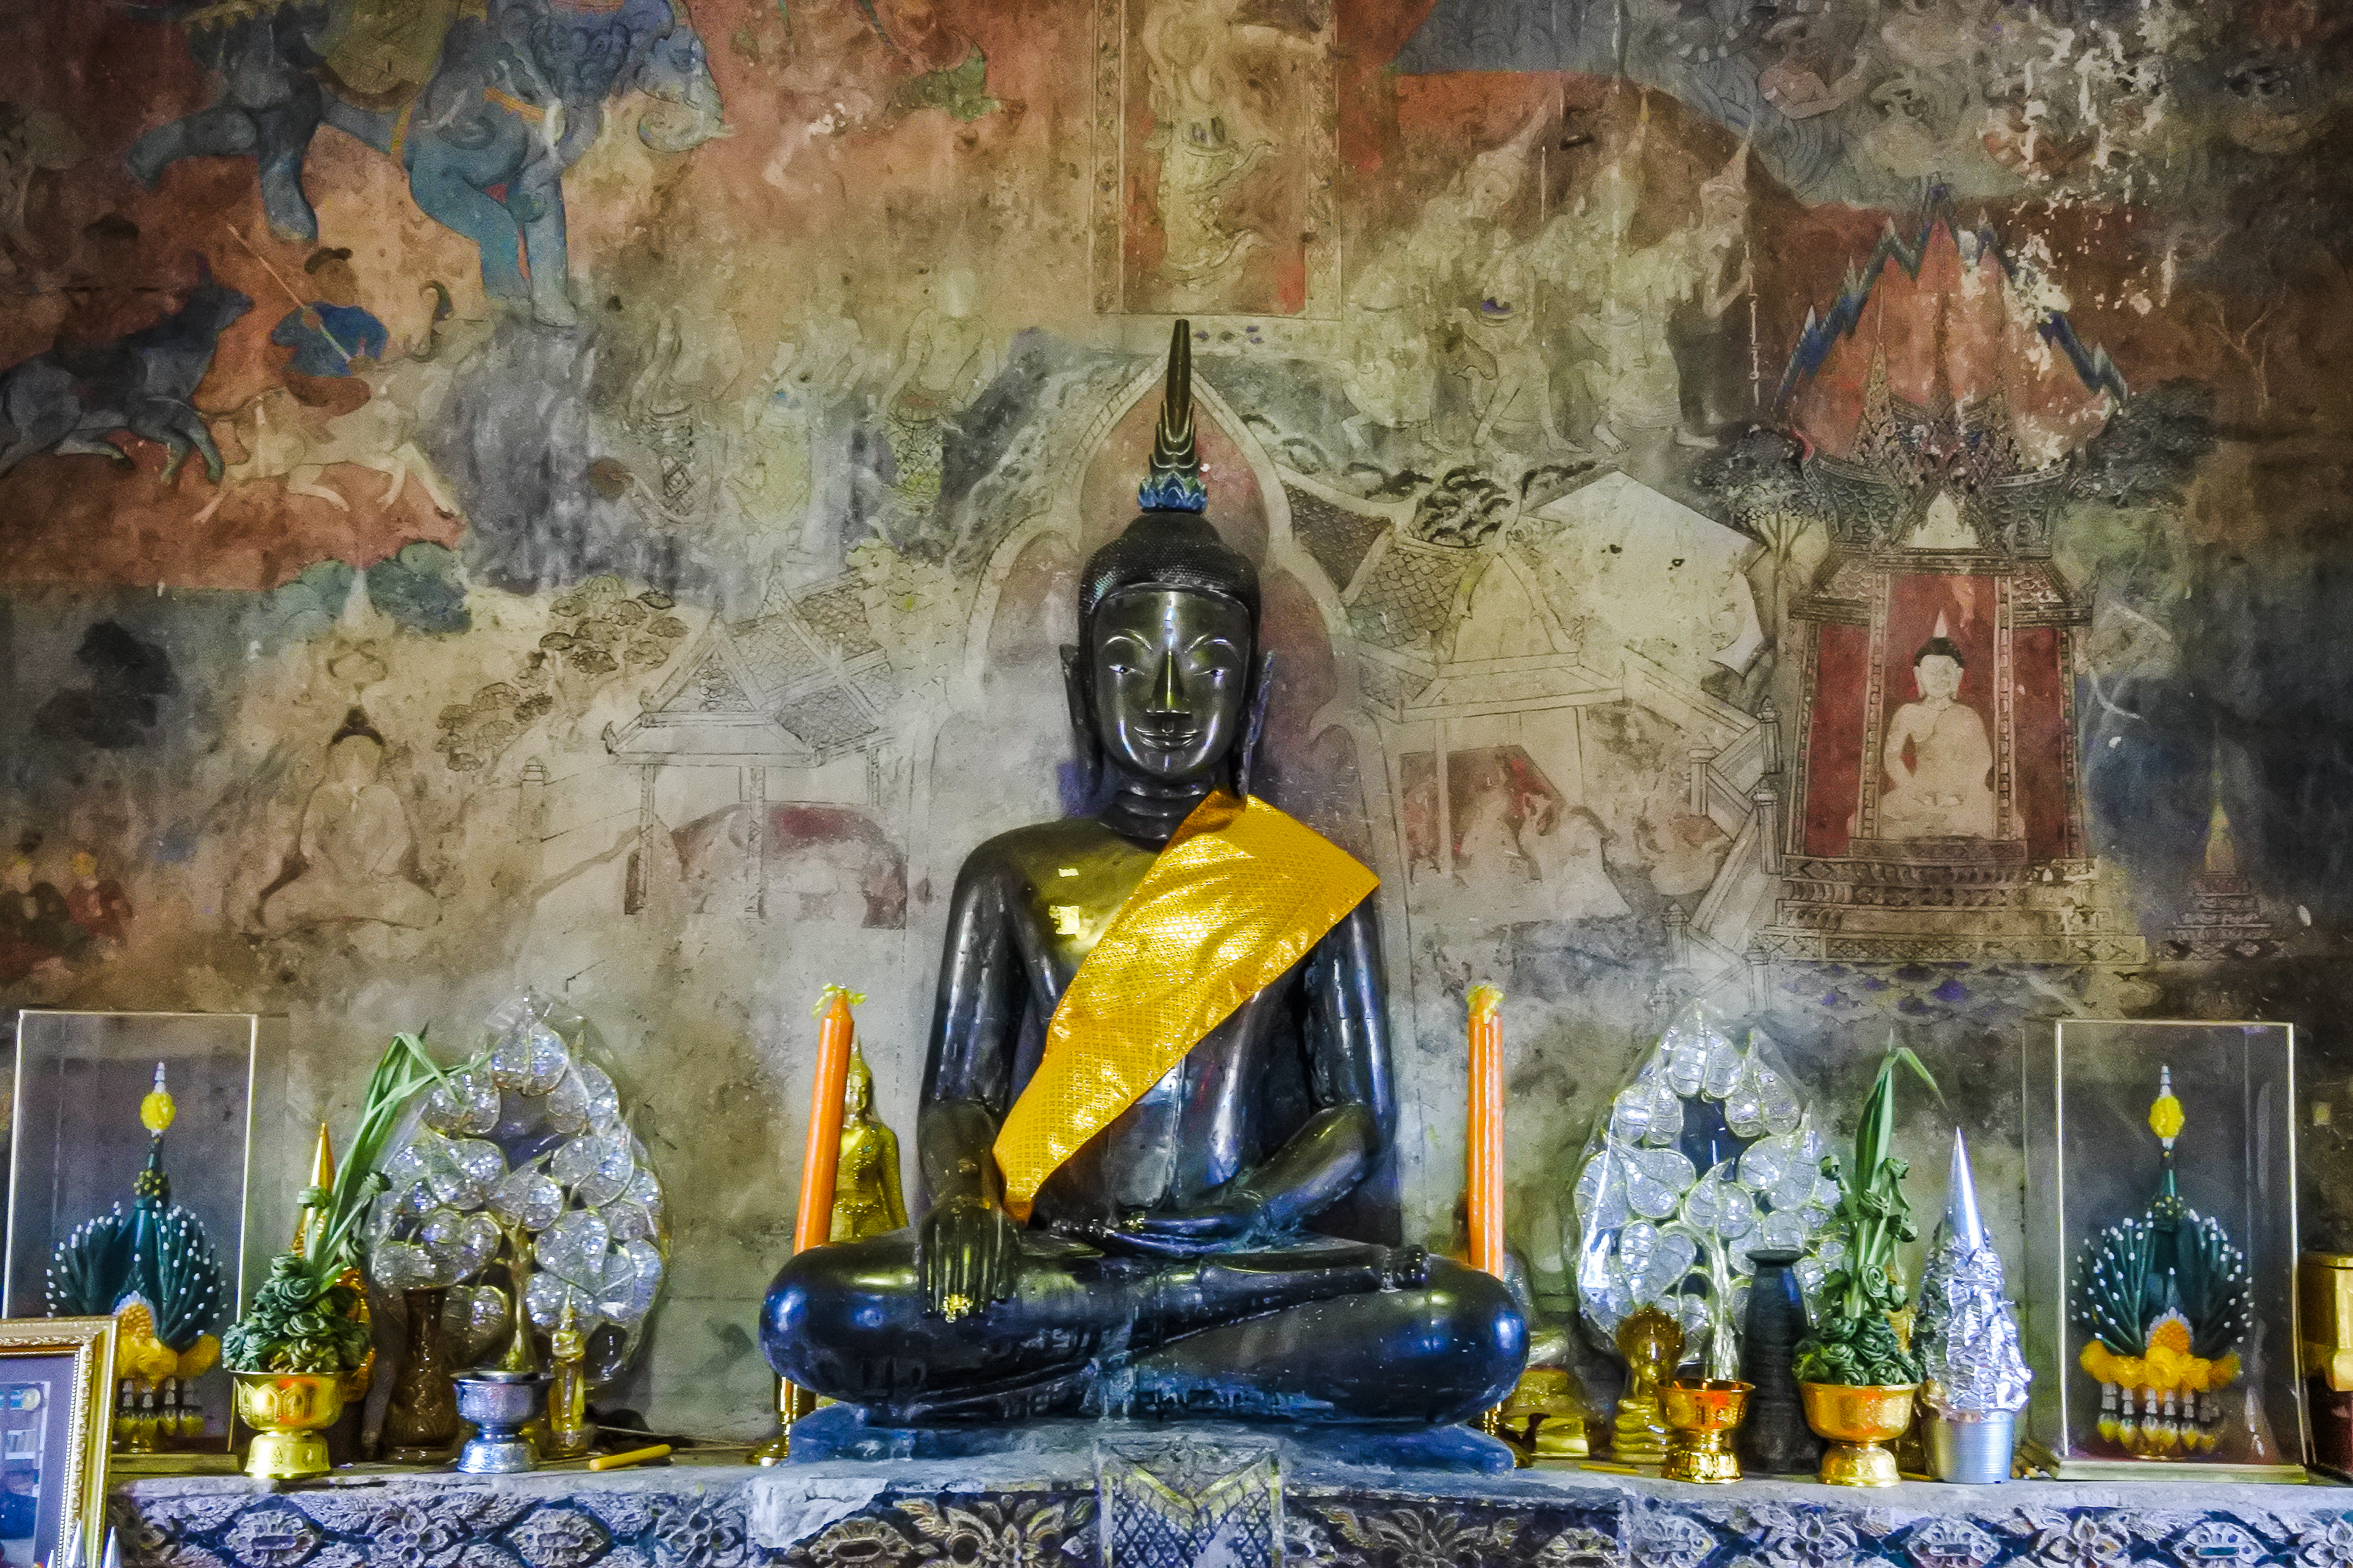
pond, art, texture, hall, historical, lotus, thai, water, religion, attraction, library, pavilion, wooden, thailand, temple, style, landmark, travel, decoration, architecture, place of worship, holy places, wat, shrine, statue, meditation, Zen master, building, fictional character, monastery